Dragonworld (video game)

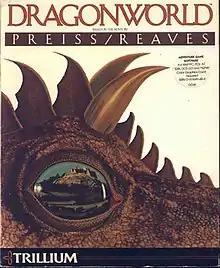

Dragonworld is an interactive fiction game with graphics. The game was published by Telarium (formerly Trillium), a subsidiary of Spinnaker Software, in the year 1984. The game was based on the novel written in 1979 by Byron Preiss and Michael Reaves; text for the game was written by J. Brynne Stephens.